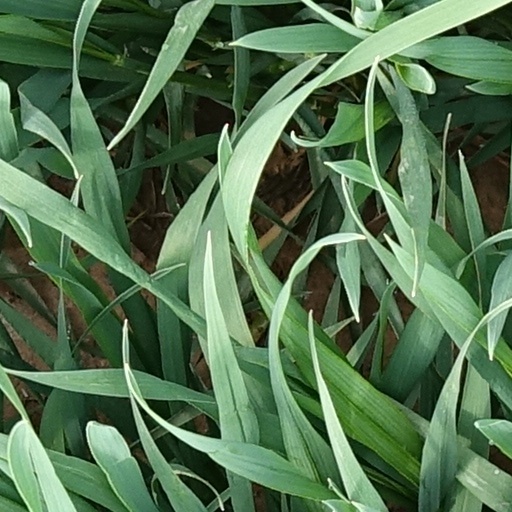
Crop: wheat